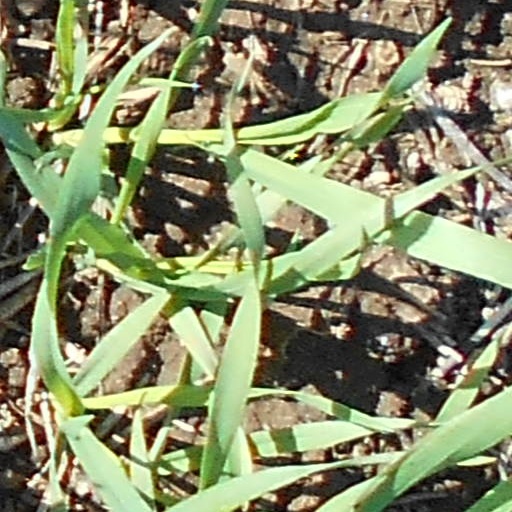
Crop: wheat